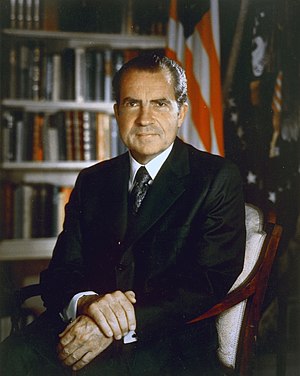
Amerikanske præsidenter / Præsidenter
Richard Nixon
Dette er en liste over amerikanske præsidenter, siden USA's forfatning trådte i kraft i 1789. Listen viser også deres regeringstid, parti og vicepræsidenter. Farverne symboliserer partiet, de tilhørte.